History of Hispanics and Latinos in Baltimore

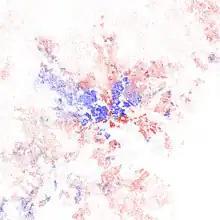
Map of racial distribution in Baltimore, 2010 U.S. Census. Each dot is 25 people: White, Black, Asian Hispanic, or Other (yellow)

The history of Hispanics and Latinos in Baltimore dates back to the mid-20th century. The Hispanic and Latino community of Baltimore is the fastest growing ethnic group in the city. There is a significant Hispanic/Latino presence in many Southeast Baltimore neighborhoods, particularly Highlandtown, Upper Fell's Point, and Greektown. Overall Baltimore has a small but growing Hispanic population, primarily in the Southeast portion of the area from Fells Point to Dundalk.